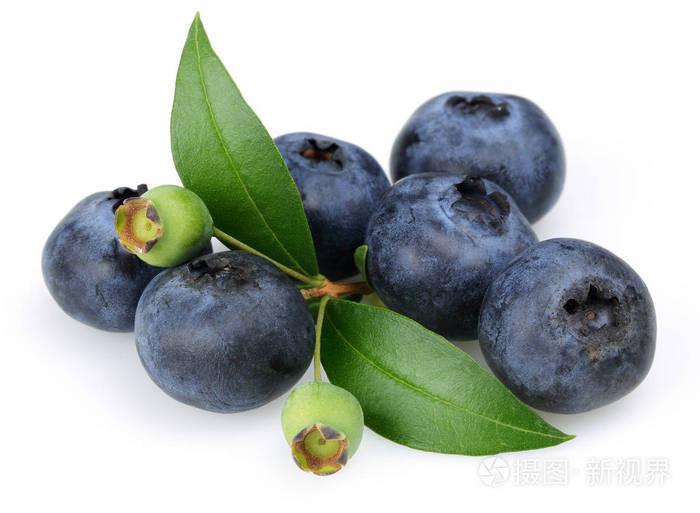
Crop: blueberry
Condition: healthy